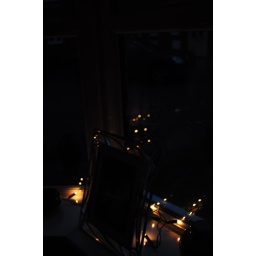
The Christmas tree lights went mental in the bay window